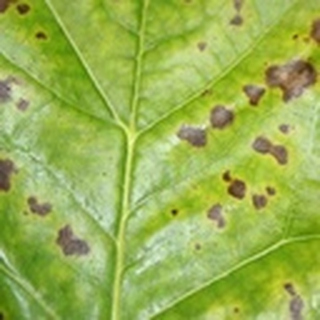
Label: cotton_target_spot